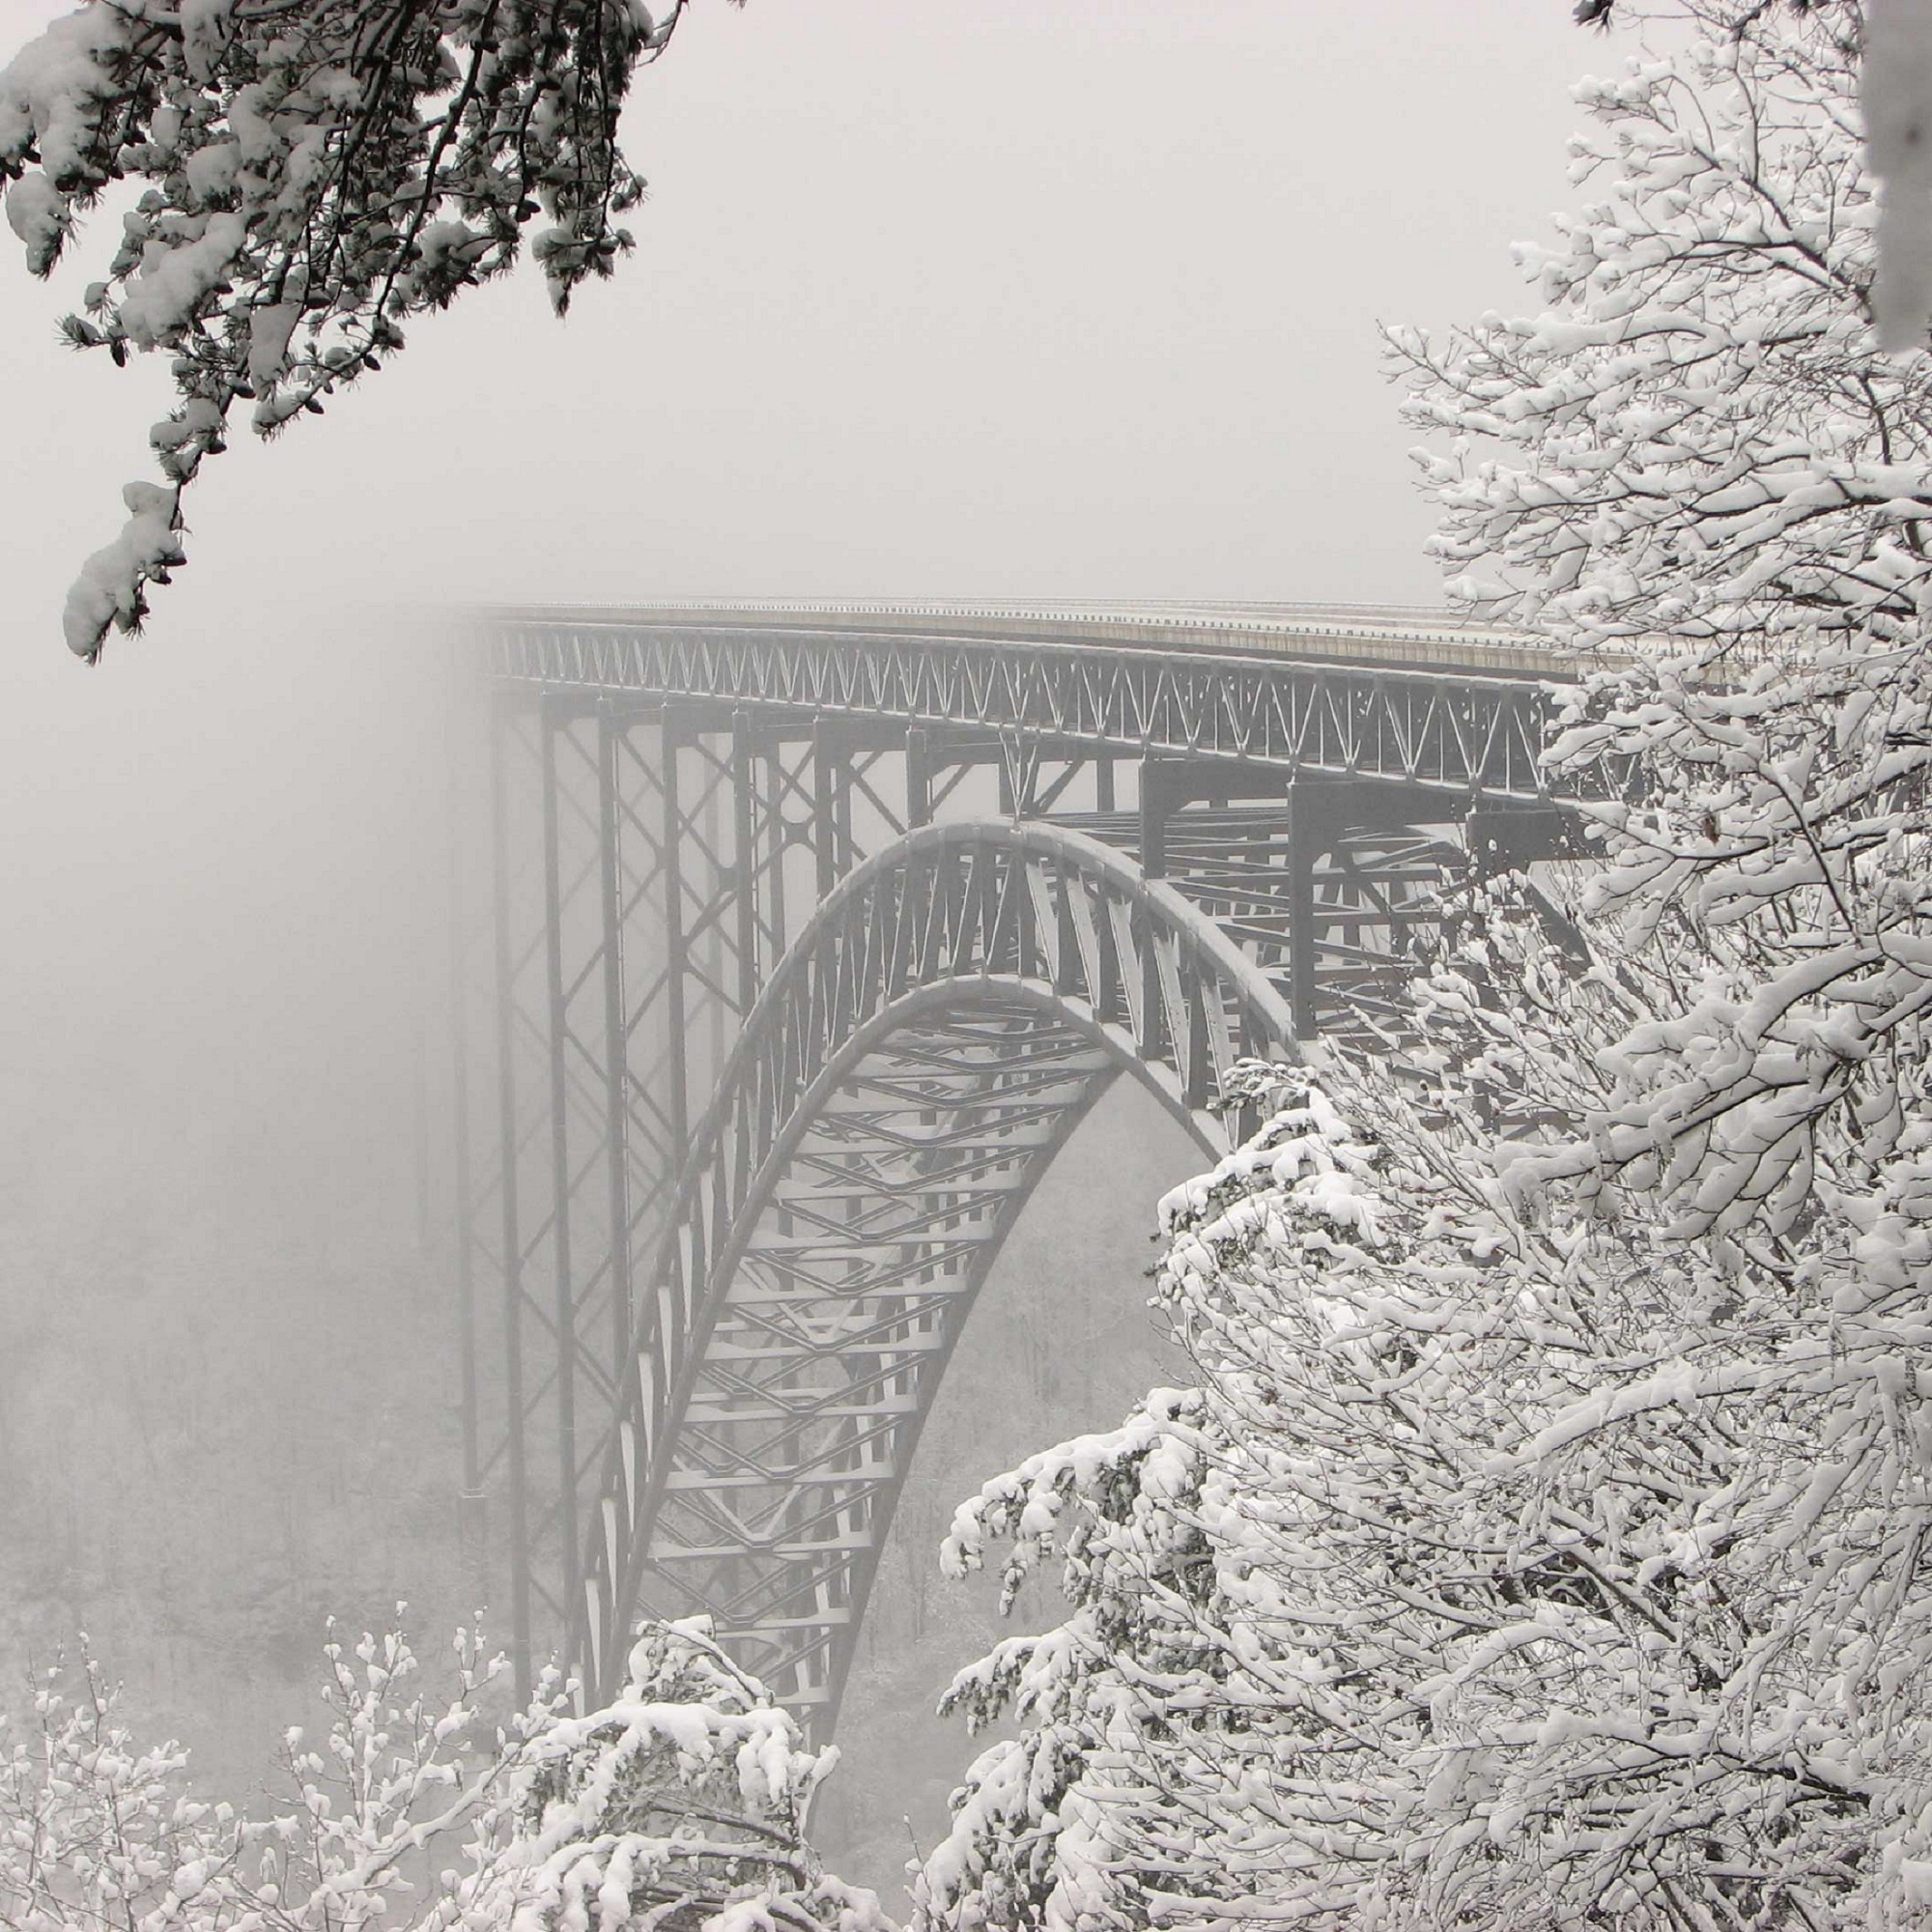
landscape, tree, branch, snow, winter, black and white, architecture, structure, frost, river, arch, ice, scenic, weather, metal, usa, monochrome, season, trees, outdoors, sketch, drawing, freezing, steel bridge, west virginia, new river gorge, monochrome photography, winter storm